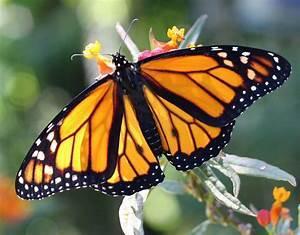
butterfly